The Bride of Fear

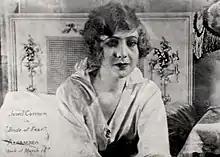
Carmen in a publicity photo

The Bride of Fear is a 1918 American silent drama film directed by Sidney Franklin and starring Jewel Carmen, Charles Gorman, and Lee Shumway. Its plot follows a distraught, suicidal woman who is wooed by a violent criminal.